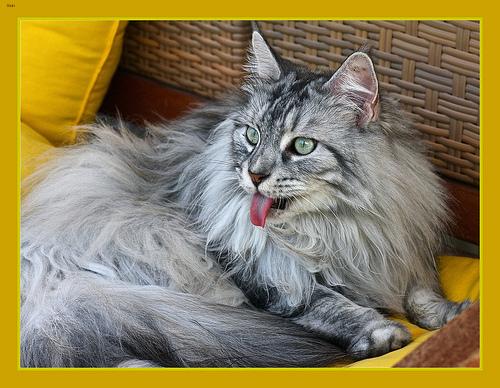
Breed: Maine Coon